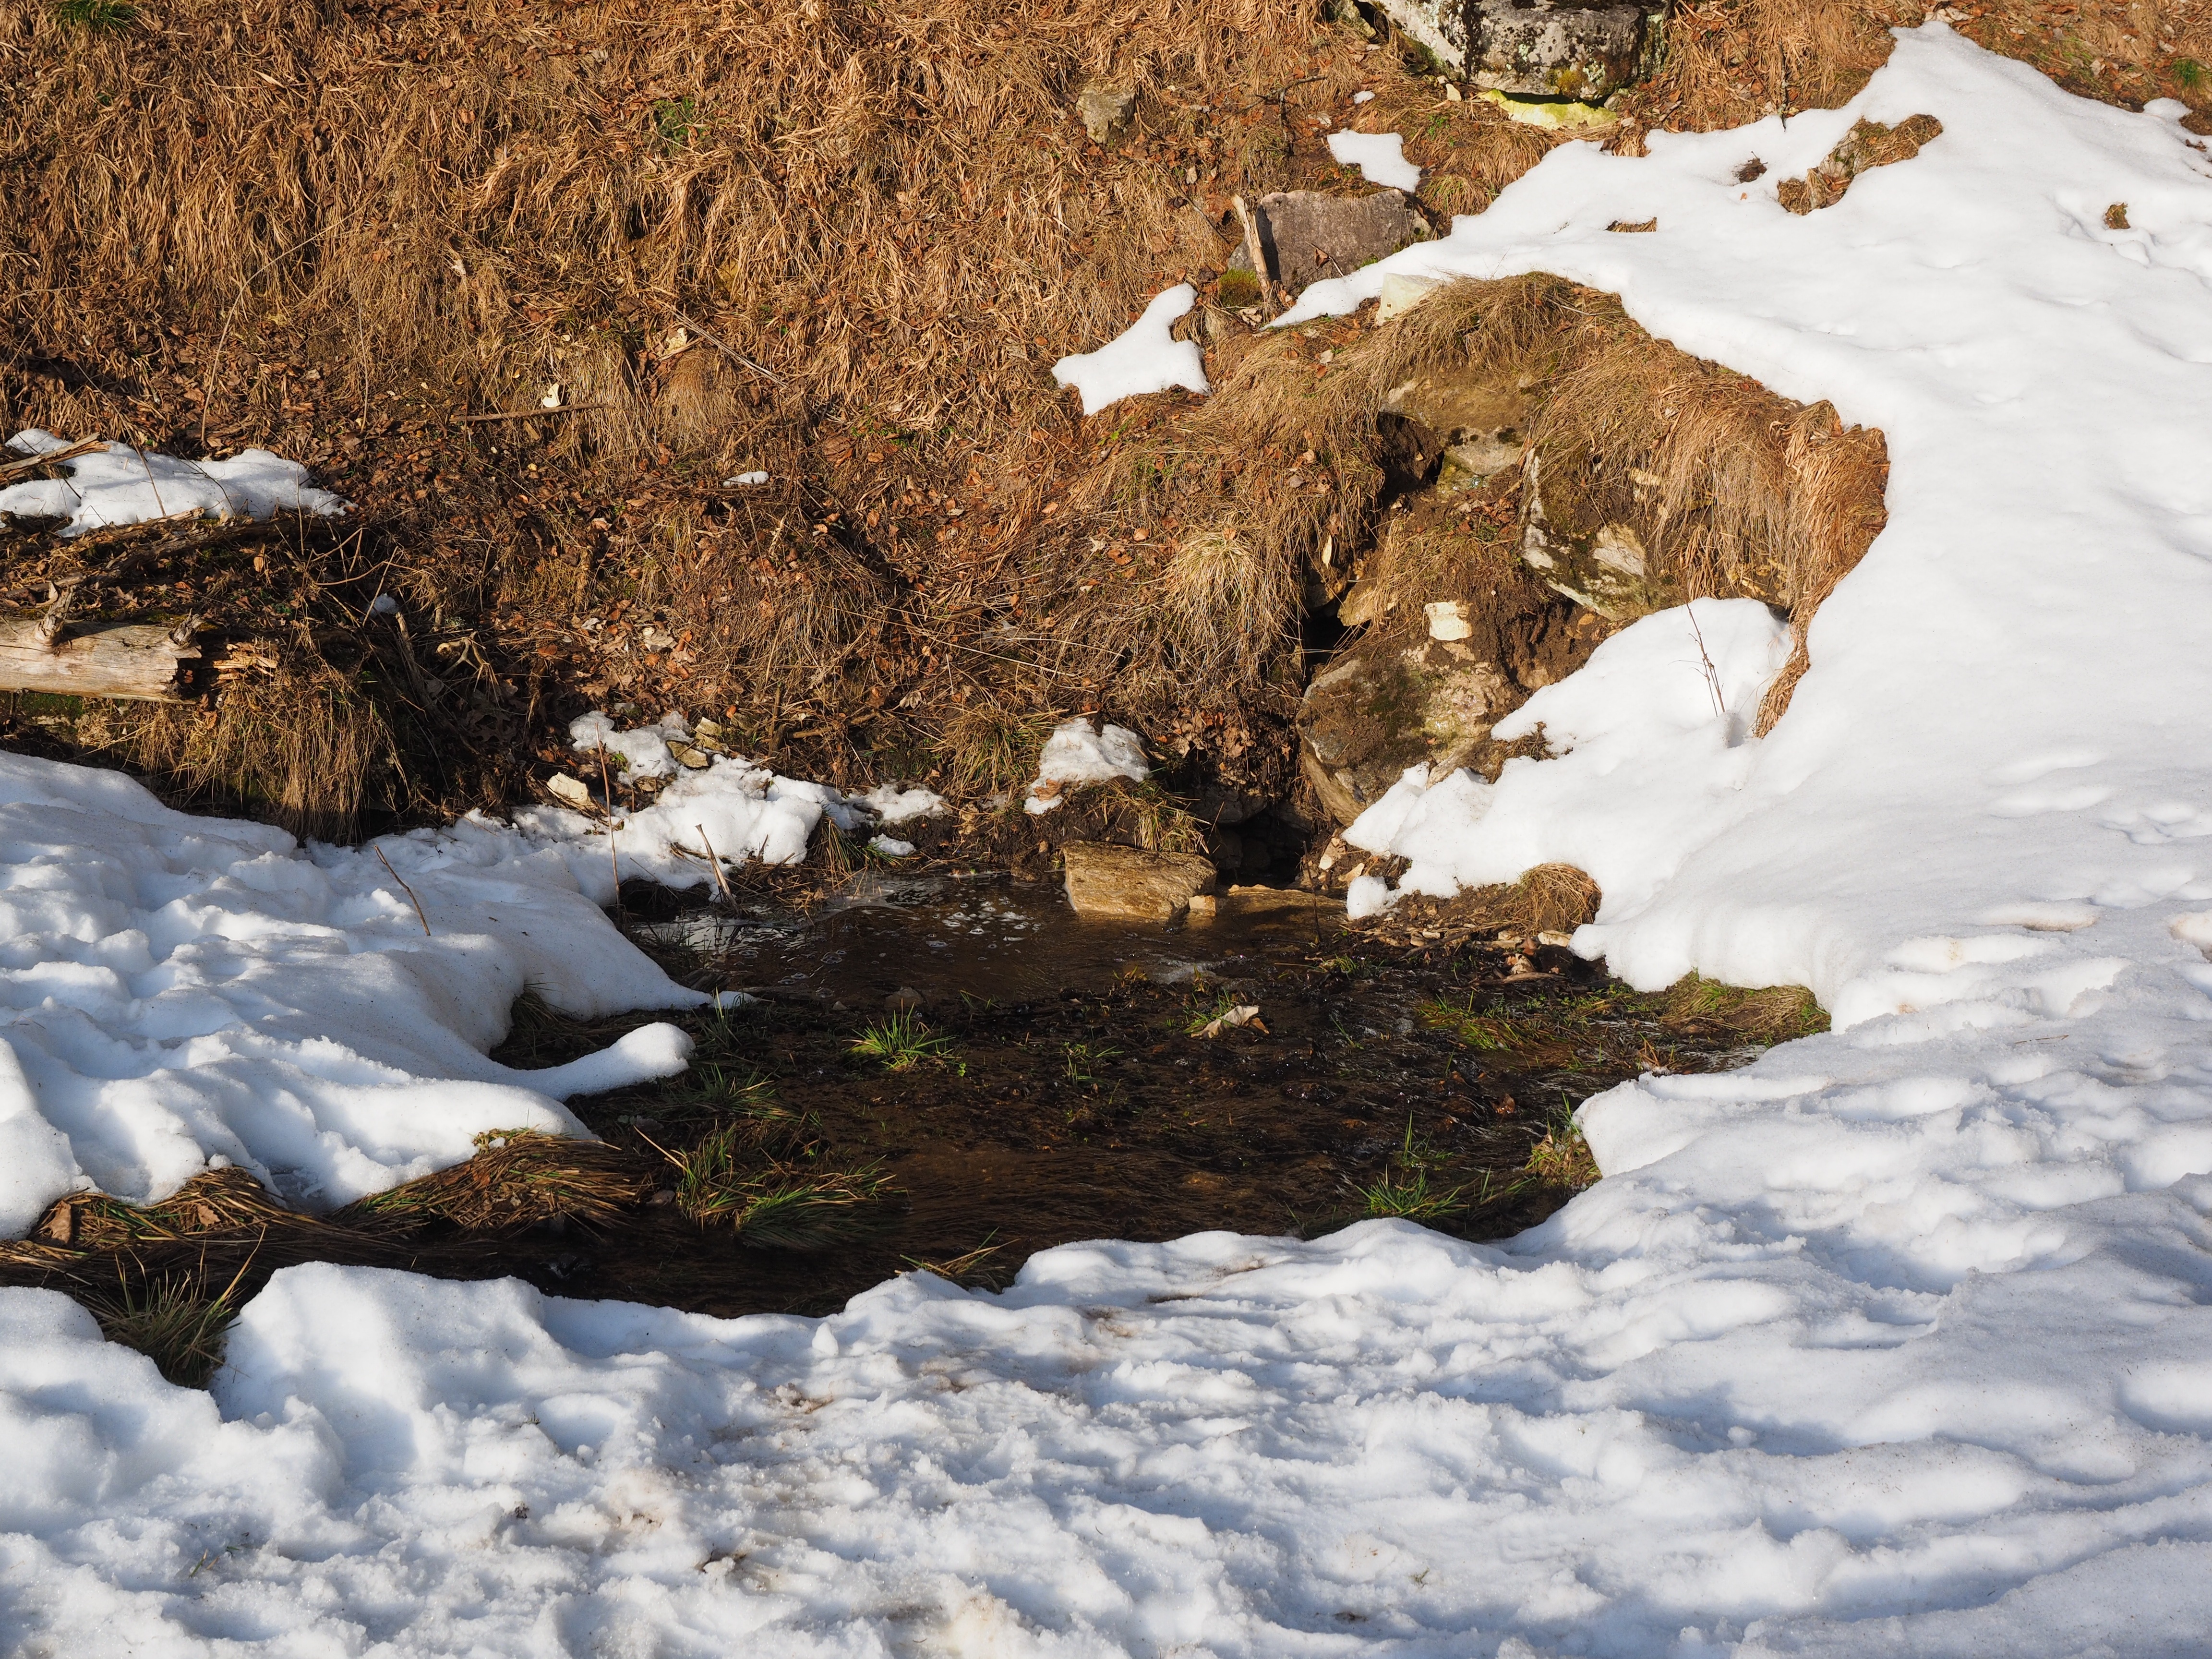
tree, water, nature, rock, wilderness, branch, mountain, snow, winter, plant, leaf, pond, stream, reflection, autumn, weather, season, waters, tundra, tauchenweiler, walker meadows, swabian alb, snow melt, seepage site, pond brook, swallow hole, huelbe, sinkhole, hunger fountain, pronor, essingen, pond lakes, lauterbourg, bartholom, woody plant